Aquatic invasive species in Canada

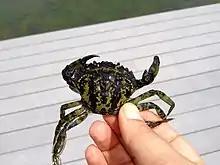
European green crab

The European green crab ("Carcinus maenas") is an invasive species on the Atlantic coast of Canada, and has since also invaded the Pacific coast in British Columbia. The European Green Crab travels on both recreational and trading boats, and their larvae can travel great distances to establish new populations. This species can be green, red, or yellow with 2 claws, a saw-like shell, and pointed, hairy back legs. It is smaller than other species, but it is similar in appearance to the native Rock, Jonah, and Lady crabs.